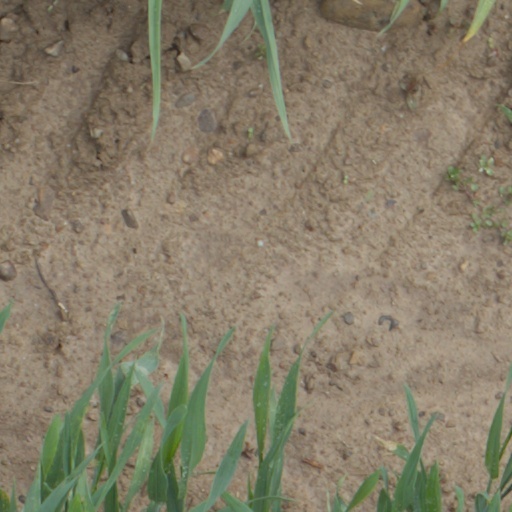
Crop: wheat